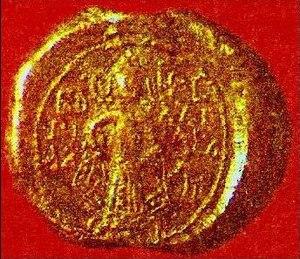
Boril, tsar de Bulgarie de 1207 à 1217.